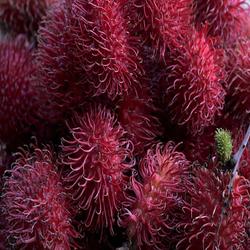
Label: Rambutan